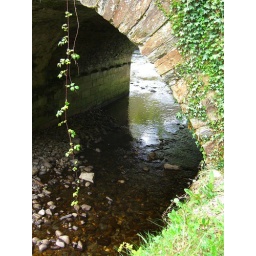
This bridge is directly accross the street from the fields in the preceeding picture.